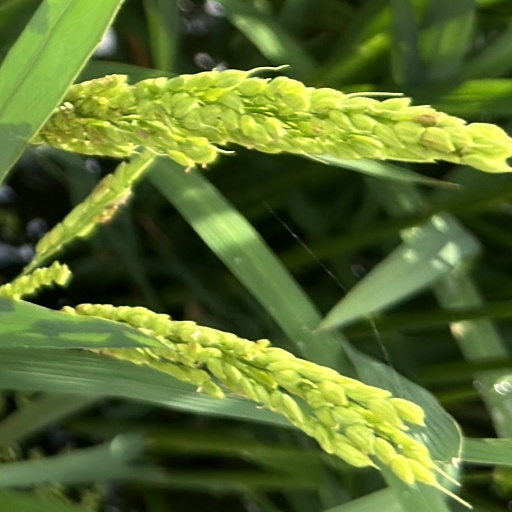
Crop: rice